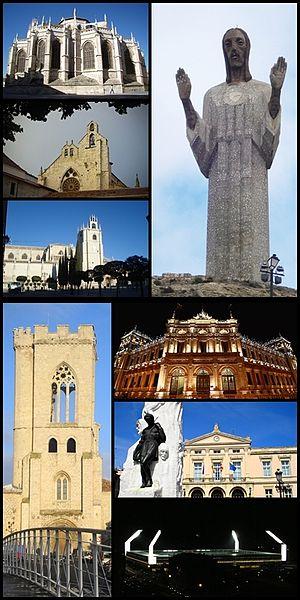
Palencia est une commune d’Espagne, capitale de la province de Palencia, communauté autonome de Castille-et-León. Elle est située dans la plaine de Tierra de Campos, sur la rivière Carrión, à l'altitude de 749 m et à 235 km de Madrid. En 2017, elle comptait 78 892 habitants sur une superficie de 94,71 km². Les cérémonies qui se déroulent pendant la Semaine Sainte à Palencia sont fameuses.